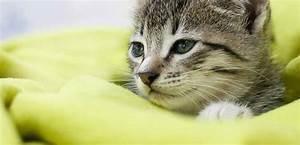
cat